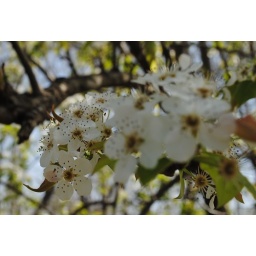
Flowering pear trees in the yard of the same neighbor with the flowers I can't identify.